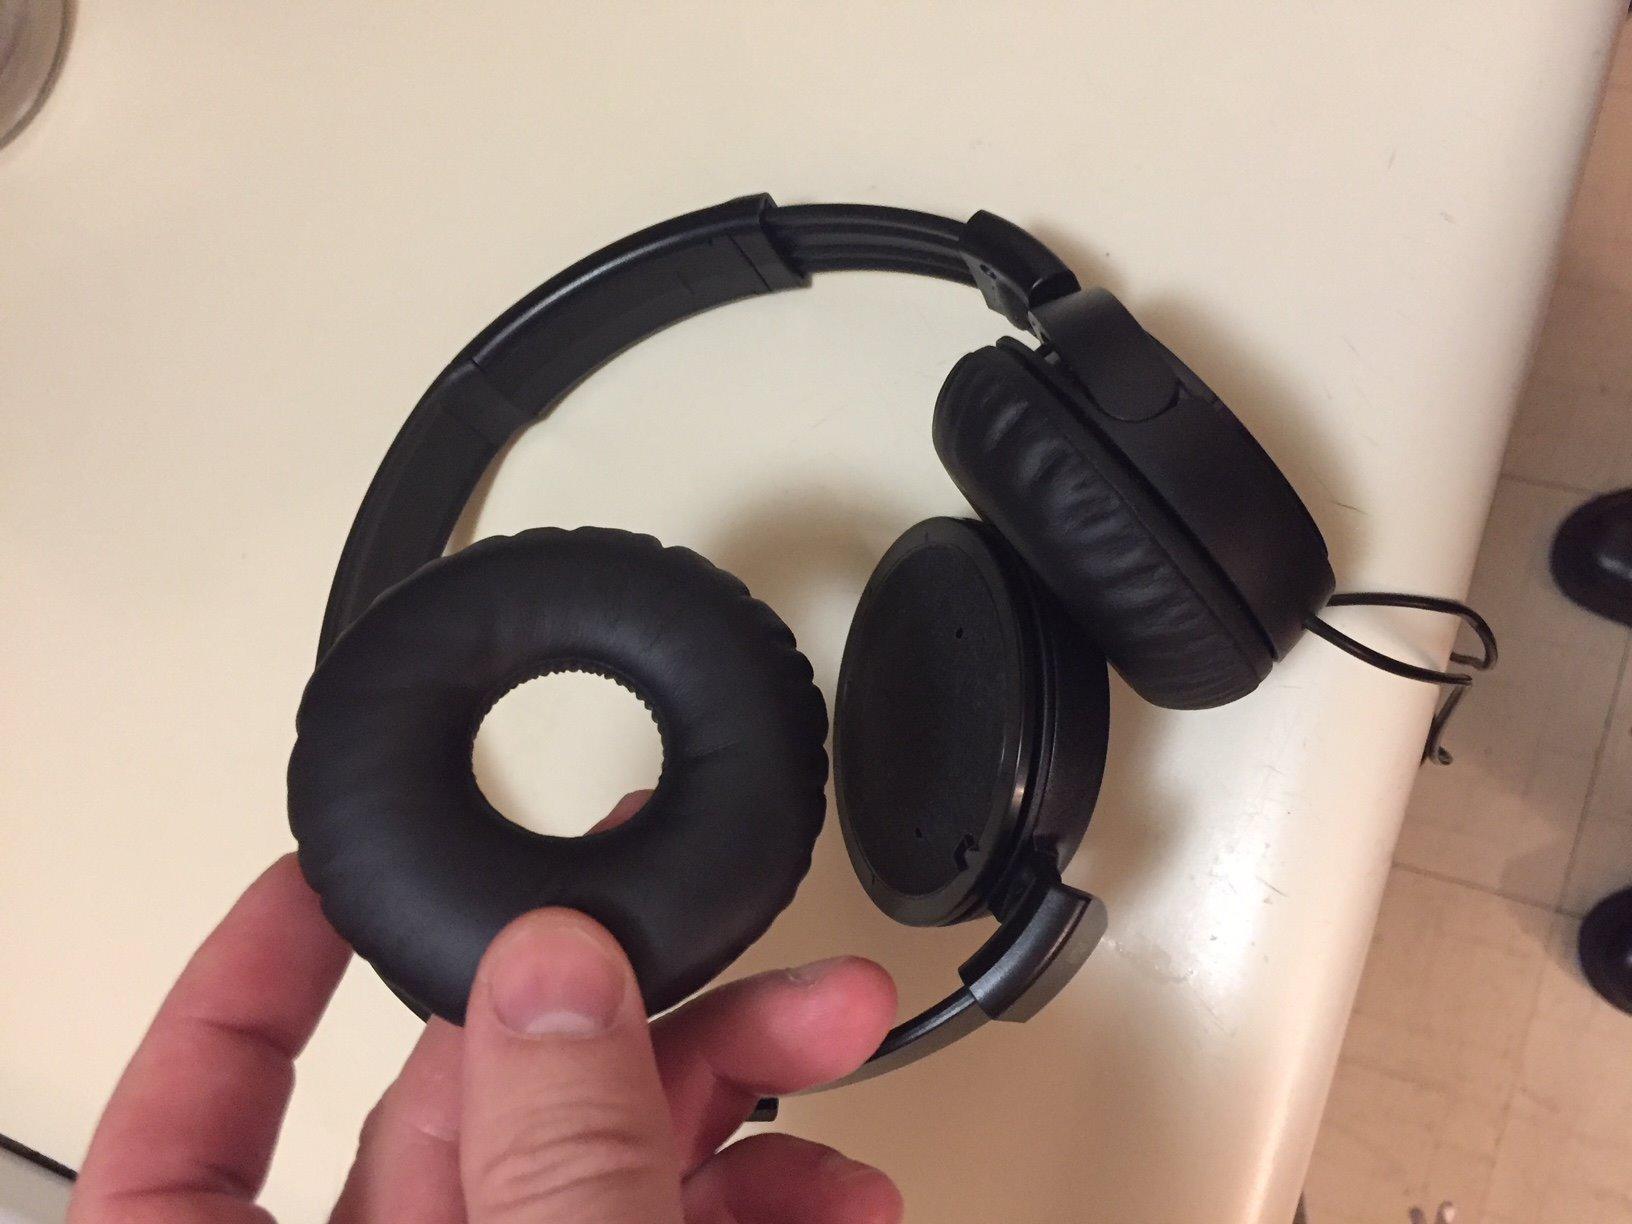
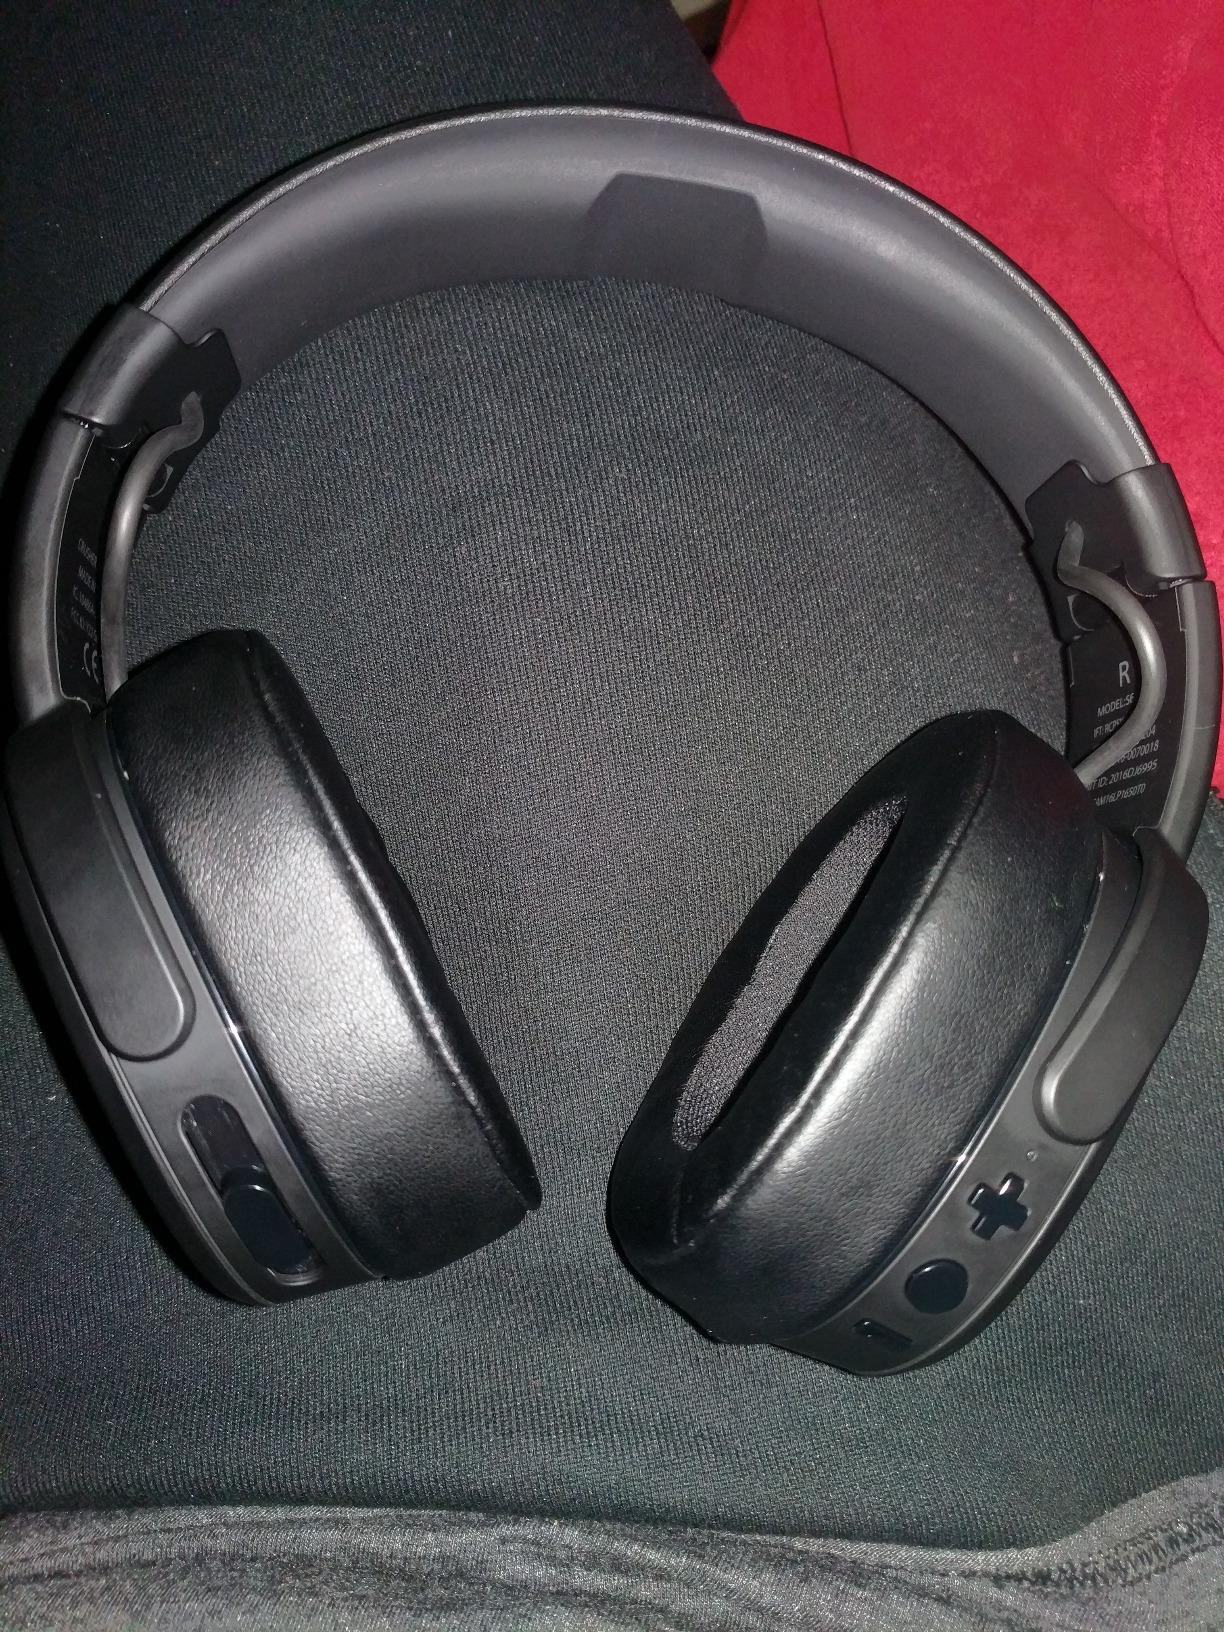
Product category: headphones
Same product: no